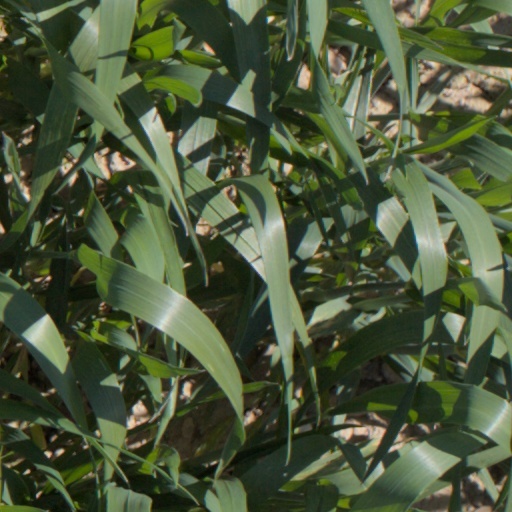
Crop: wheat